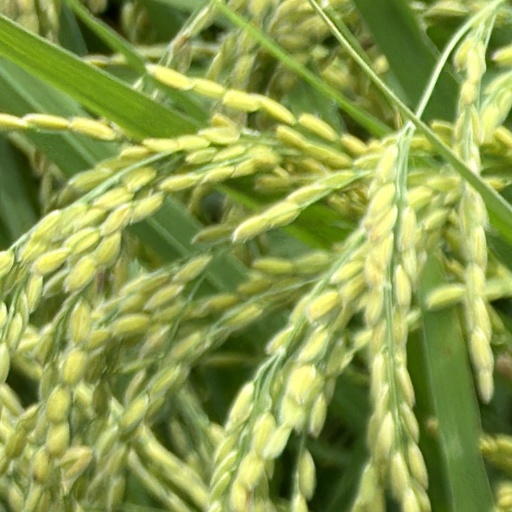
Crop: rice